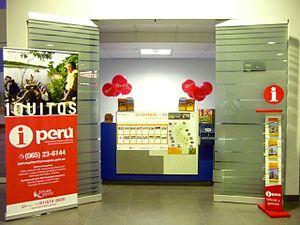
L'office de tourisme ou office du tourisme est un centre d'information dont la mission est « l'accueil, l'information et la promotion du tourisme » sur le territoire concerné à destination du public ou des visiteurs, allant des simples habitants locaux aux excursionnistes en passant par les touristes. L'objectif de la structure est de faciliter le séjour touristique des visiteurs. Cette structure publique dans la plupart des pays est généralement située dans un ou plusieurs points stratégiques du territoire, notamment où le flux de personnes est important tels qu'une gare, un port, un aéroport.
Iperú, information et assistance au touriste, ou tout simplement iperú API : est un service offert gratuitement par le gouvernement péruvien à travers la Commission pour la promotion de l'exportation et du tourisme du Pérou et l'Institut National pour la Défense de Concurrence et de la Protection de la Propriété Intellectuelle